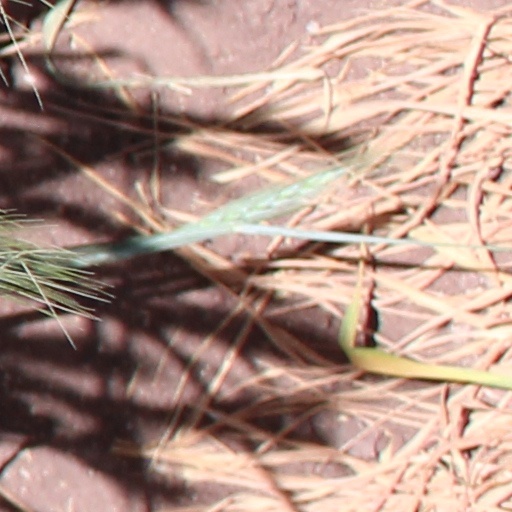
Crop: wheat